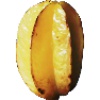
Label: Carambula 1